Digitalis canariensis

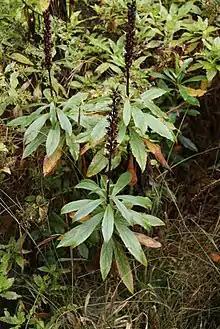

"Digitalis canariensis" contains cardenolides (cardiac glycosides), which are toxic. Medical use is documented, primarily historical in nature.